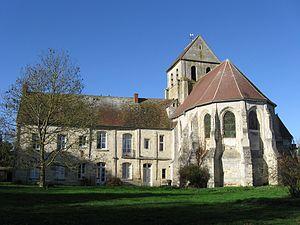
Église Notre-Dame de l'Assomption et ancien prieuré Sainte-Geneviève (Gouzangrez
L'église Notre-Dame-de-l'Assomption est une église catholique paroissiale située à Gouzangrez, dans le Val-d'Oise, en France. Elle réunit une nef unique romane très simple de la fin du XIᵉ siècle à un transept et un chœur gothiques du second quart du XIIIᵉ siècle. Le portail primitif a été remplacé par le portail roman actuel au début du XIIᵉ siècle, au plus tard au cours des années 1120. Ce portail, flanqué de quatre colonnettes à chapiteaux identiques, constitue l'élément le plus intéressant de l'église à l'extérieur. Sa silhouette assez typique est toujours celle du XIIIᵉ siècle, mais l'étage de beffroi du clocher en bâtière central a été reconstruit sans style à l'époque moderne, et le croisillon nord est en grande partie néo-gothique. À l'intérieur, la nef et les bras du transept ont été redécorée dans le même goût, tandis que la croisée du transept conserve son architecture gothique élégante d'origine, abstraction faite de la voûte. Le chœur, dont l'important développement en longueur peut s'expliquer par la double fonction de l'église comme église priorale et paroissiale, a été revoûté à la Renaissance, et se présente donc dans un style éclectique.